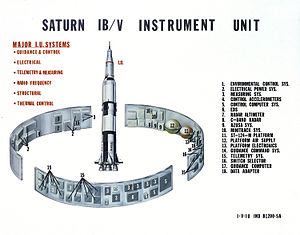
Saturn V / Trin / Instrumentmodul
Saturn V instrumentmodul
Saturn V var en amerikansk raket, designet til bemandet rumfart, og brugt af NASA til Apollo- og Skylab-programmerne fra 1967 til 1973. Raketten er en flertrins-raket, forsynet af flydende drivmidler. NASA opsendte i alt 13 Saturn V-raketter fra Kennedy Space Center i Florida, uden tab af besætning eller nyttelast.